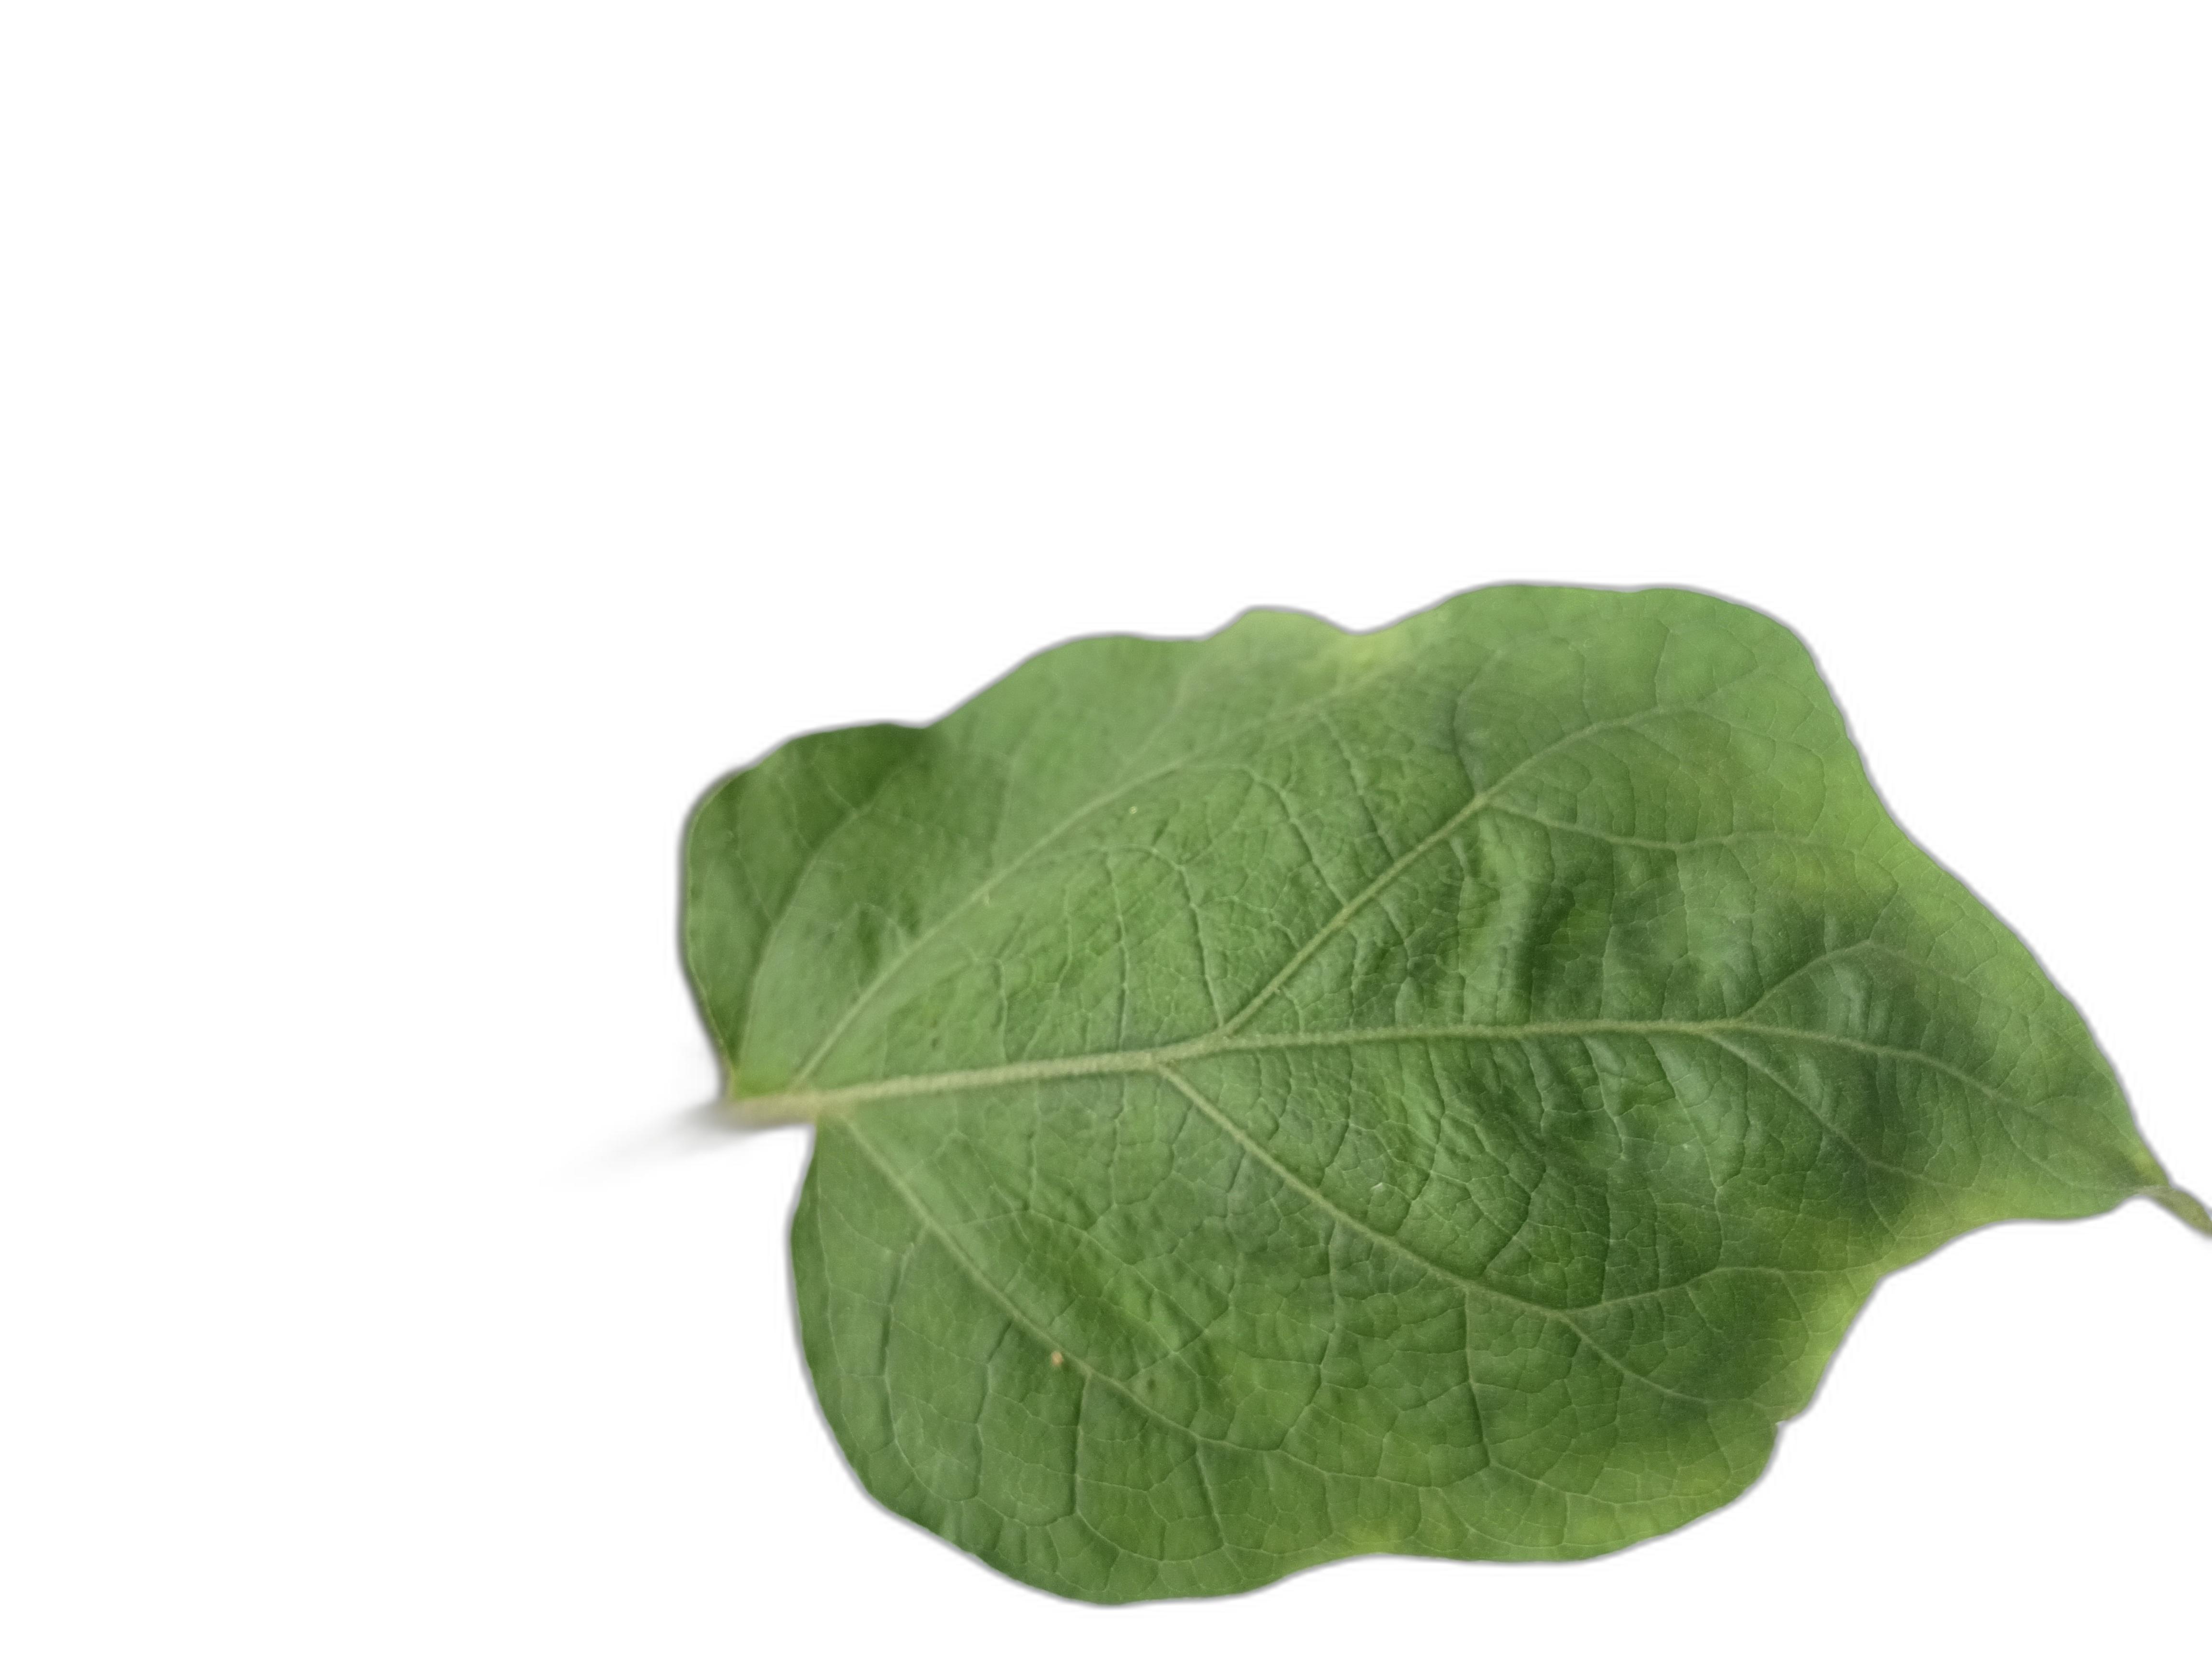
Label: Healthy Leaf